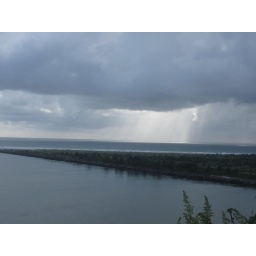
Sand island in the front. and a nice break in the clouds with the light poring onto the ocean